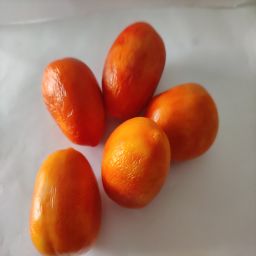
Crop: Tomato
Quality: Ripe